Basel

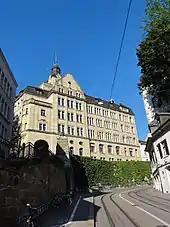
The Gymnasium Leonhard

Additionally there are many footpaths and cycle tracks crossing the border between Basel and Germany.